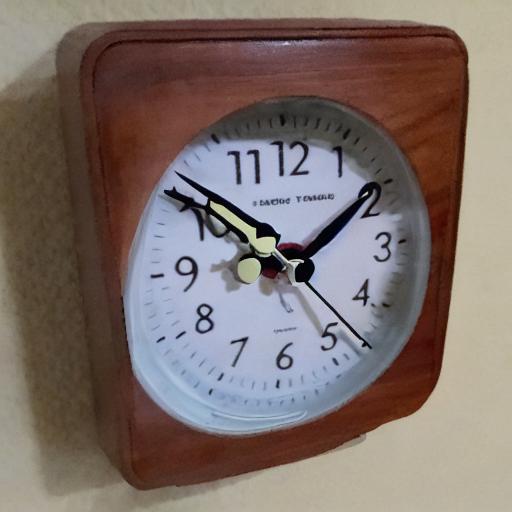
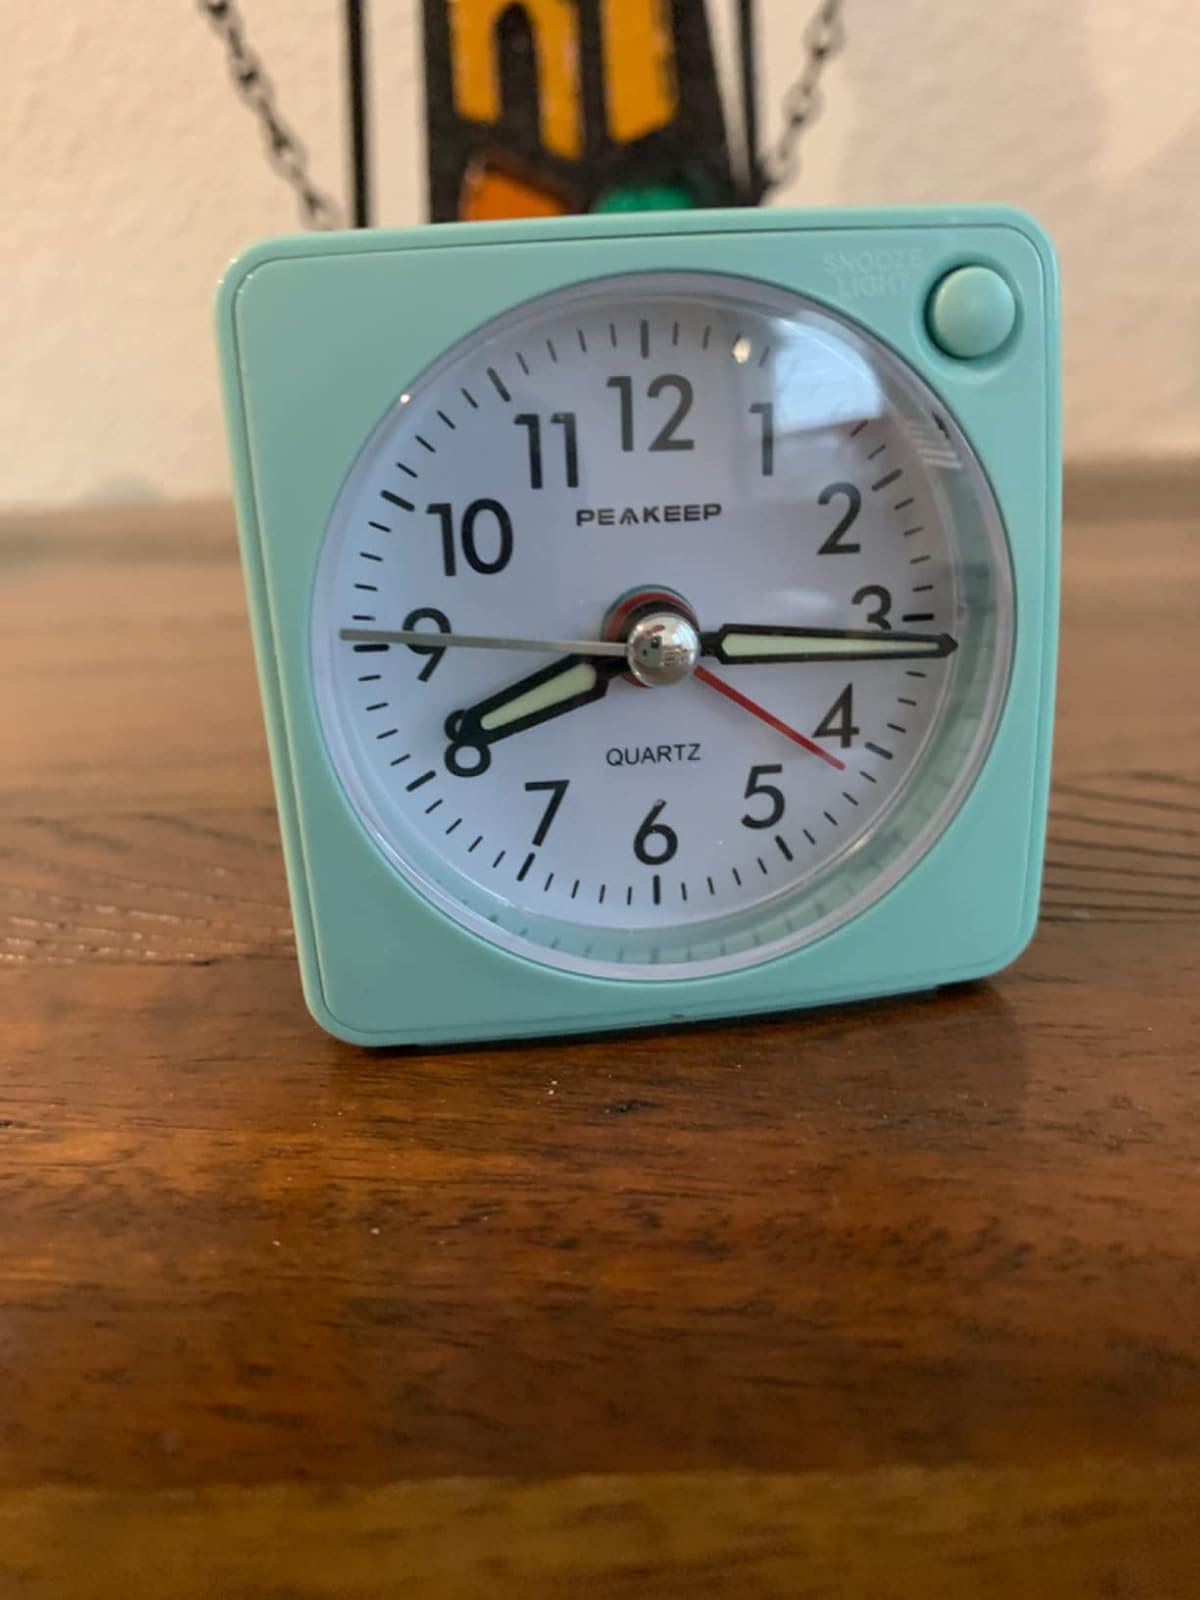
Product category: clock
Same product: no